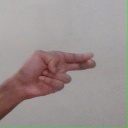
अक्षर: ह